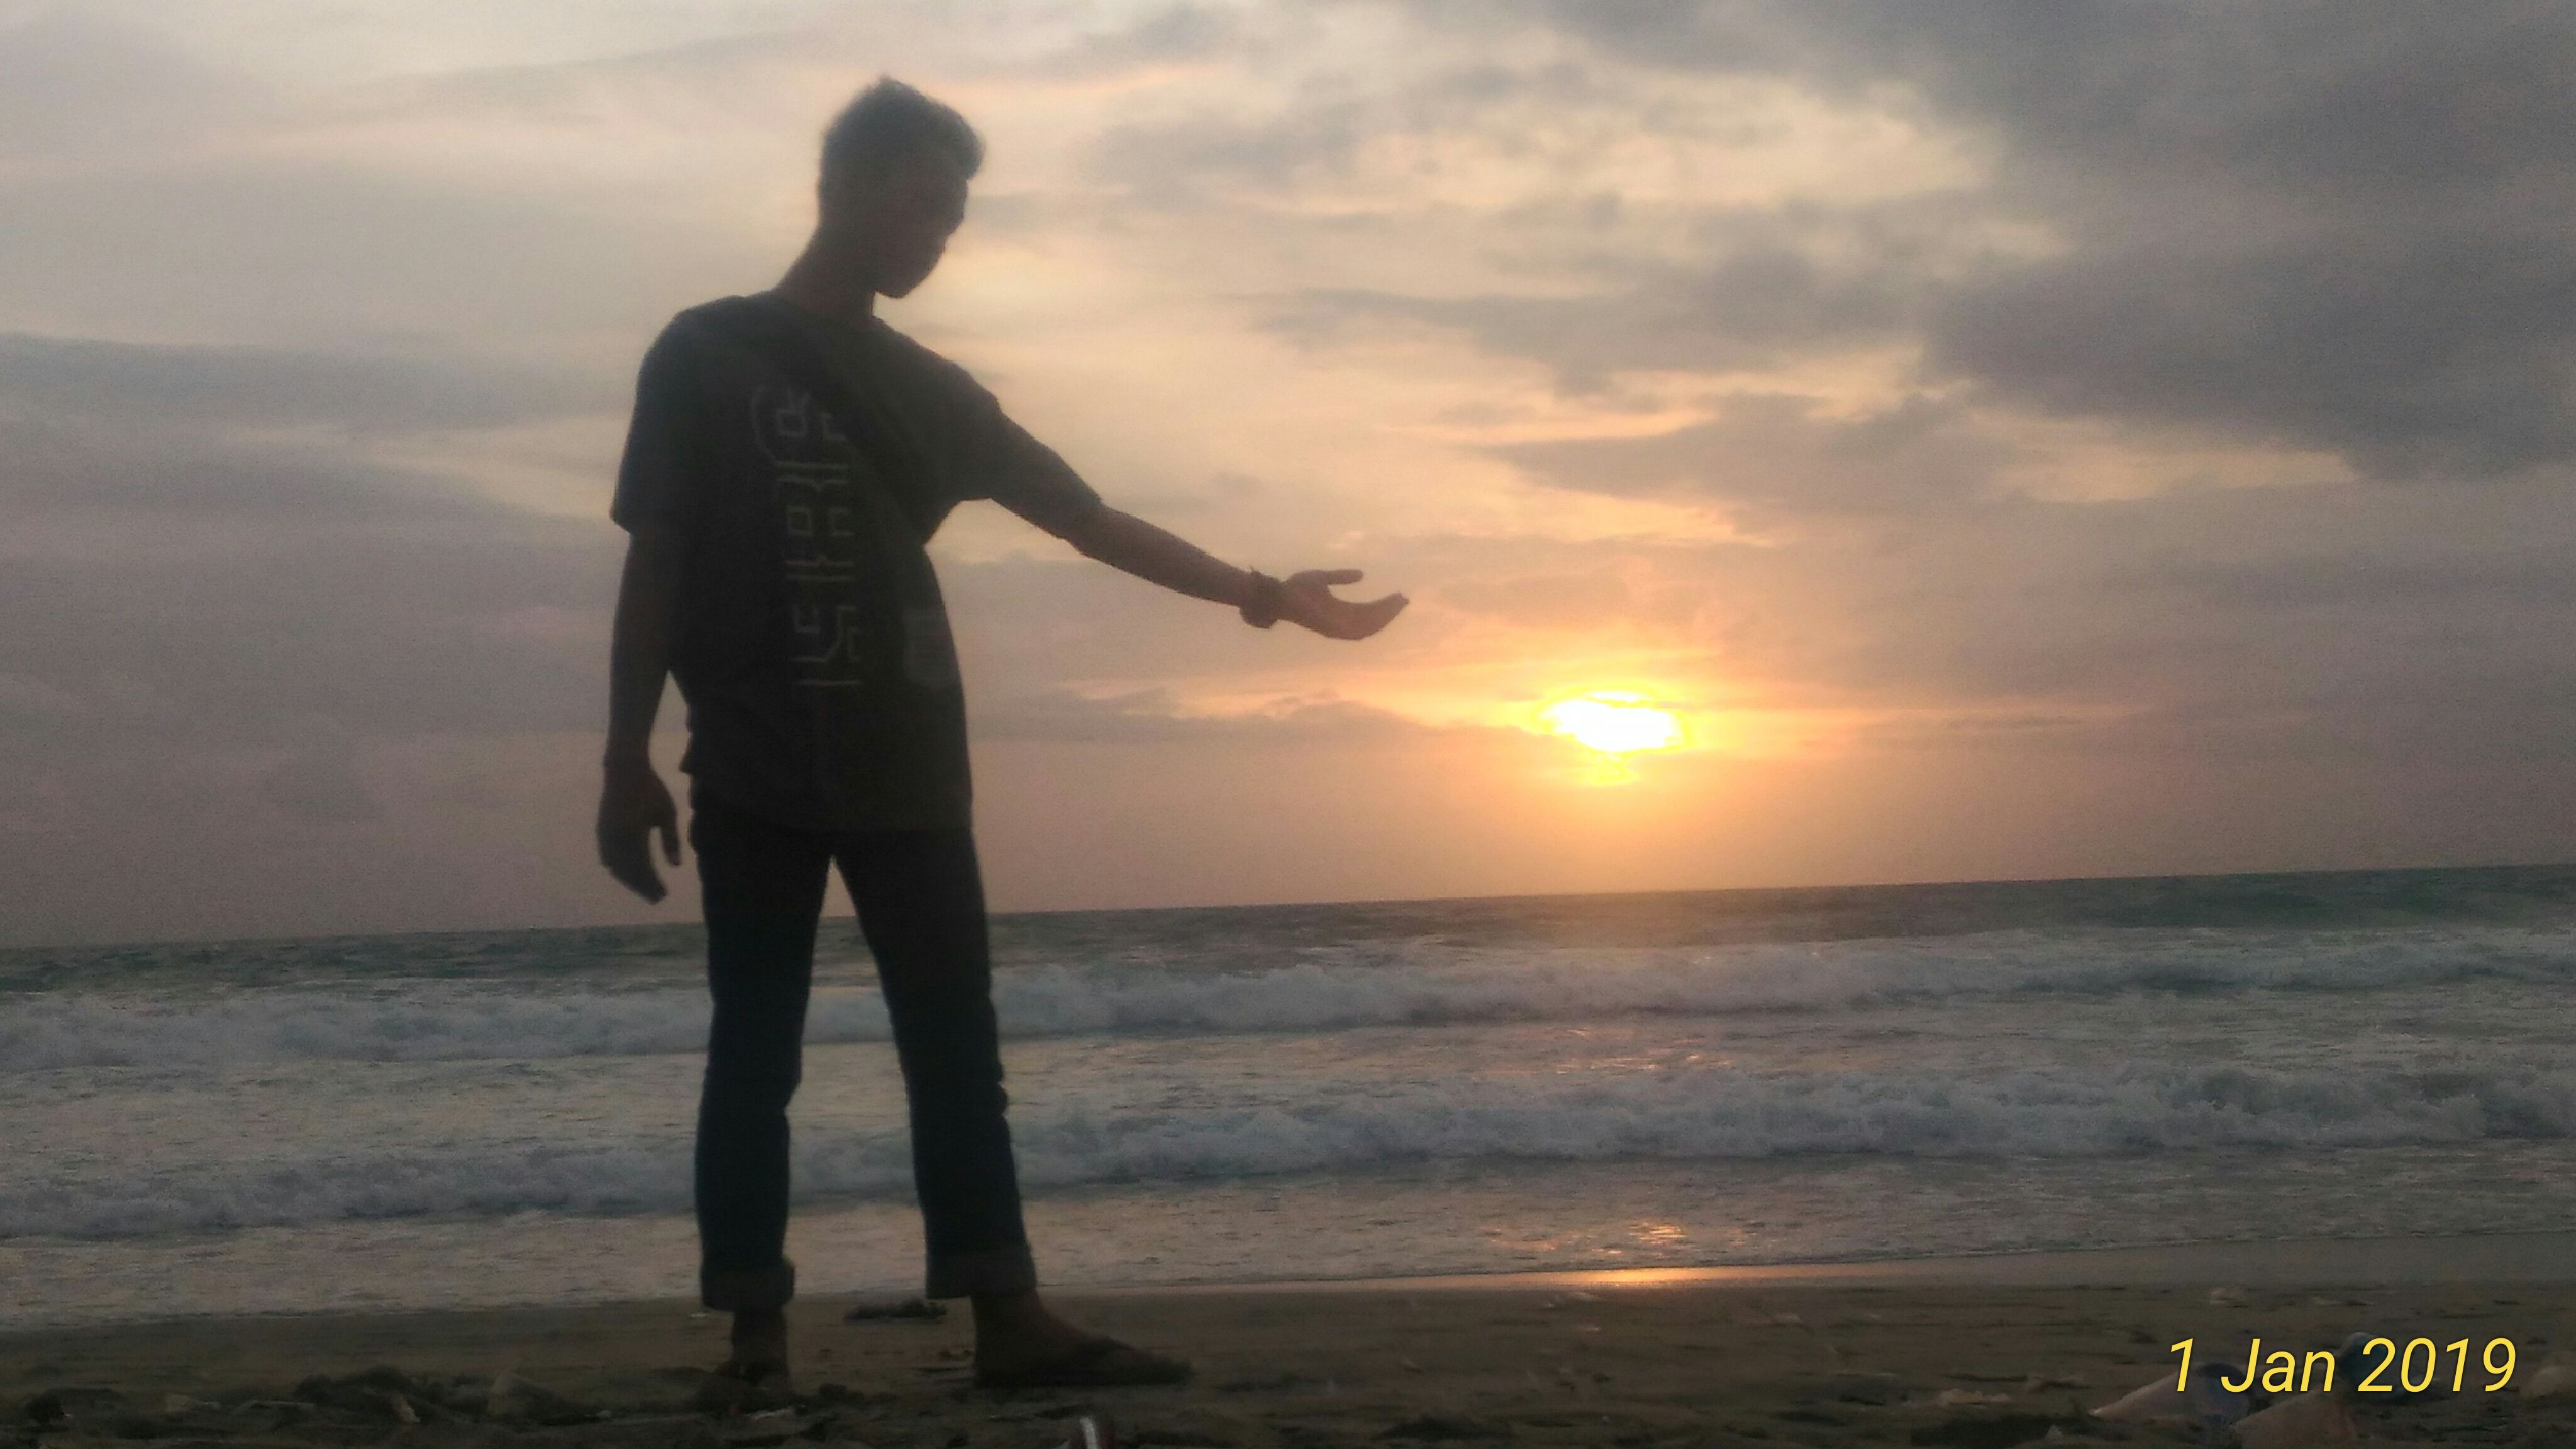
sky, horizon, standing, shore, sunrise, sea, coast, sunset, ocean, fun, photography, sunlight, gesture, sun, vacation, happy, beach